Dassault Falcon 2000

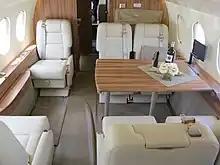
Dassault Falcon 2000 interior

The Falcon 900 fuselage was shortened by to carry up to 10 passengers. The wing leading edge was modified and its inboard slats were removed. It was introduced in 1995 for $17.85 million, while the 2023 Falcon 2000LXS lists for $36 million.